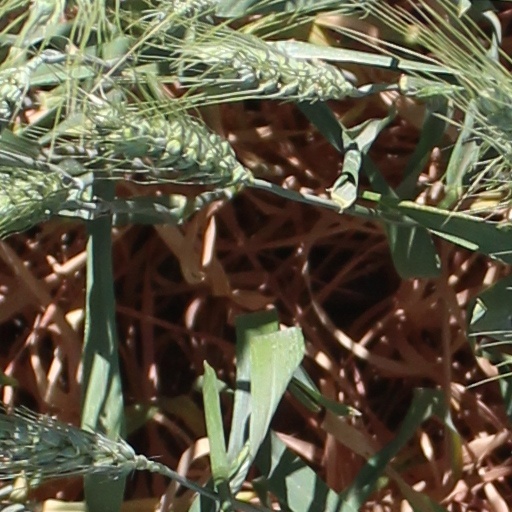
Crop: wheat